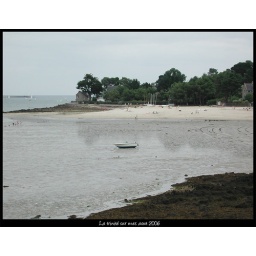
j'aimais l'image du bateau tout seule au milieu de l'eau. I liked the image of the boat alone in the water